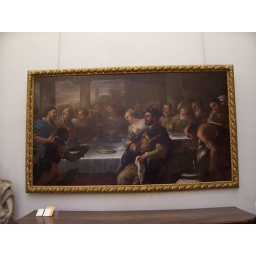
Jesus turning water into wine. I thought it was cool there's a dog in the painting